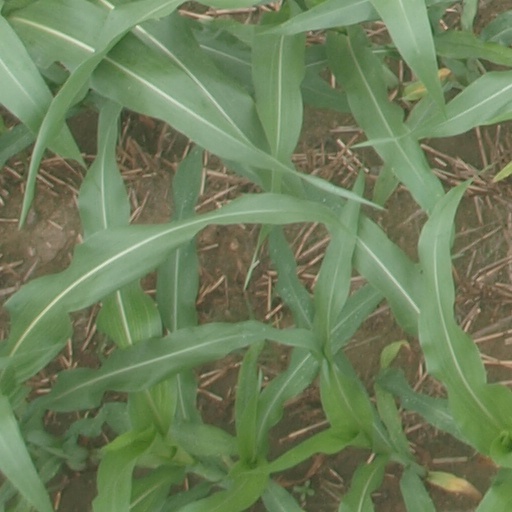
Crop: maize; corn